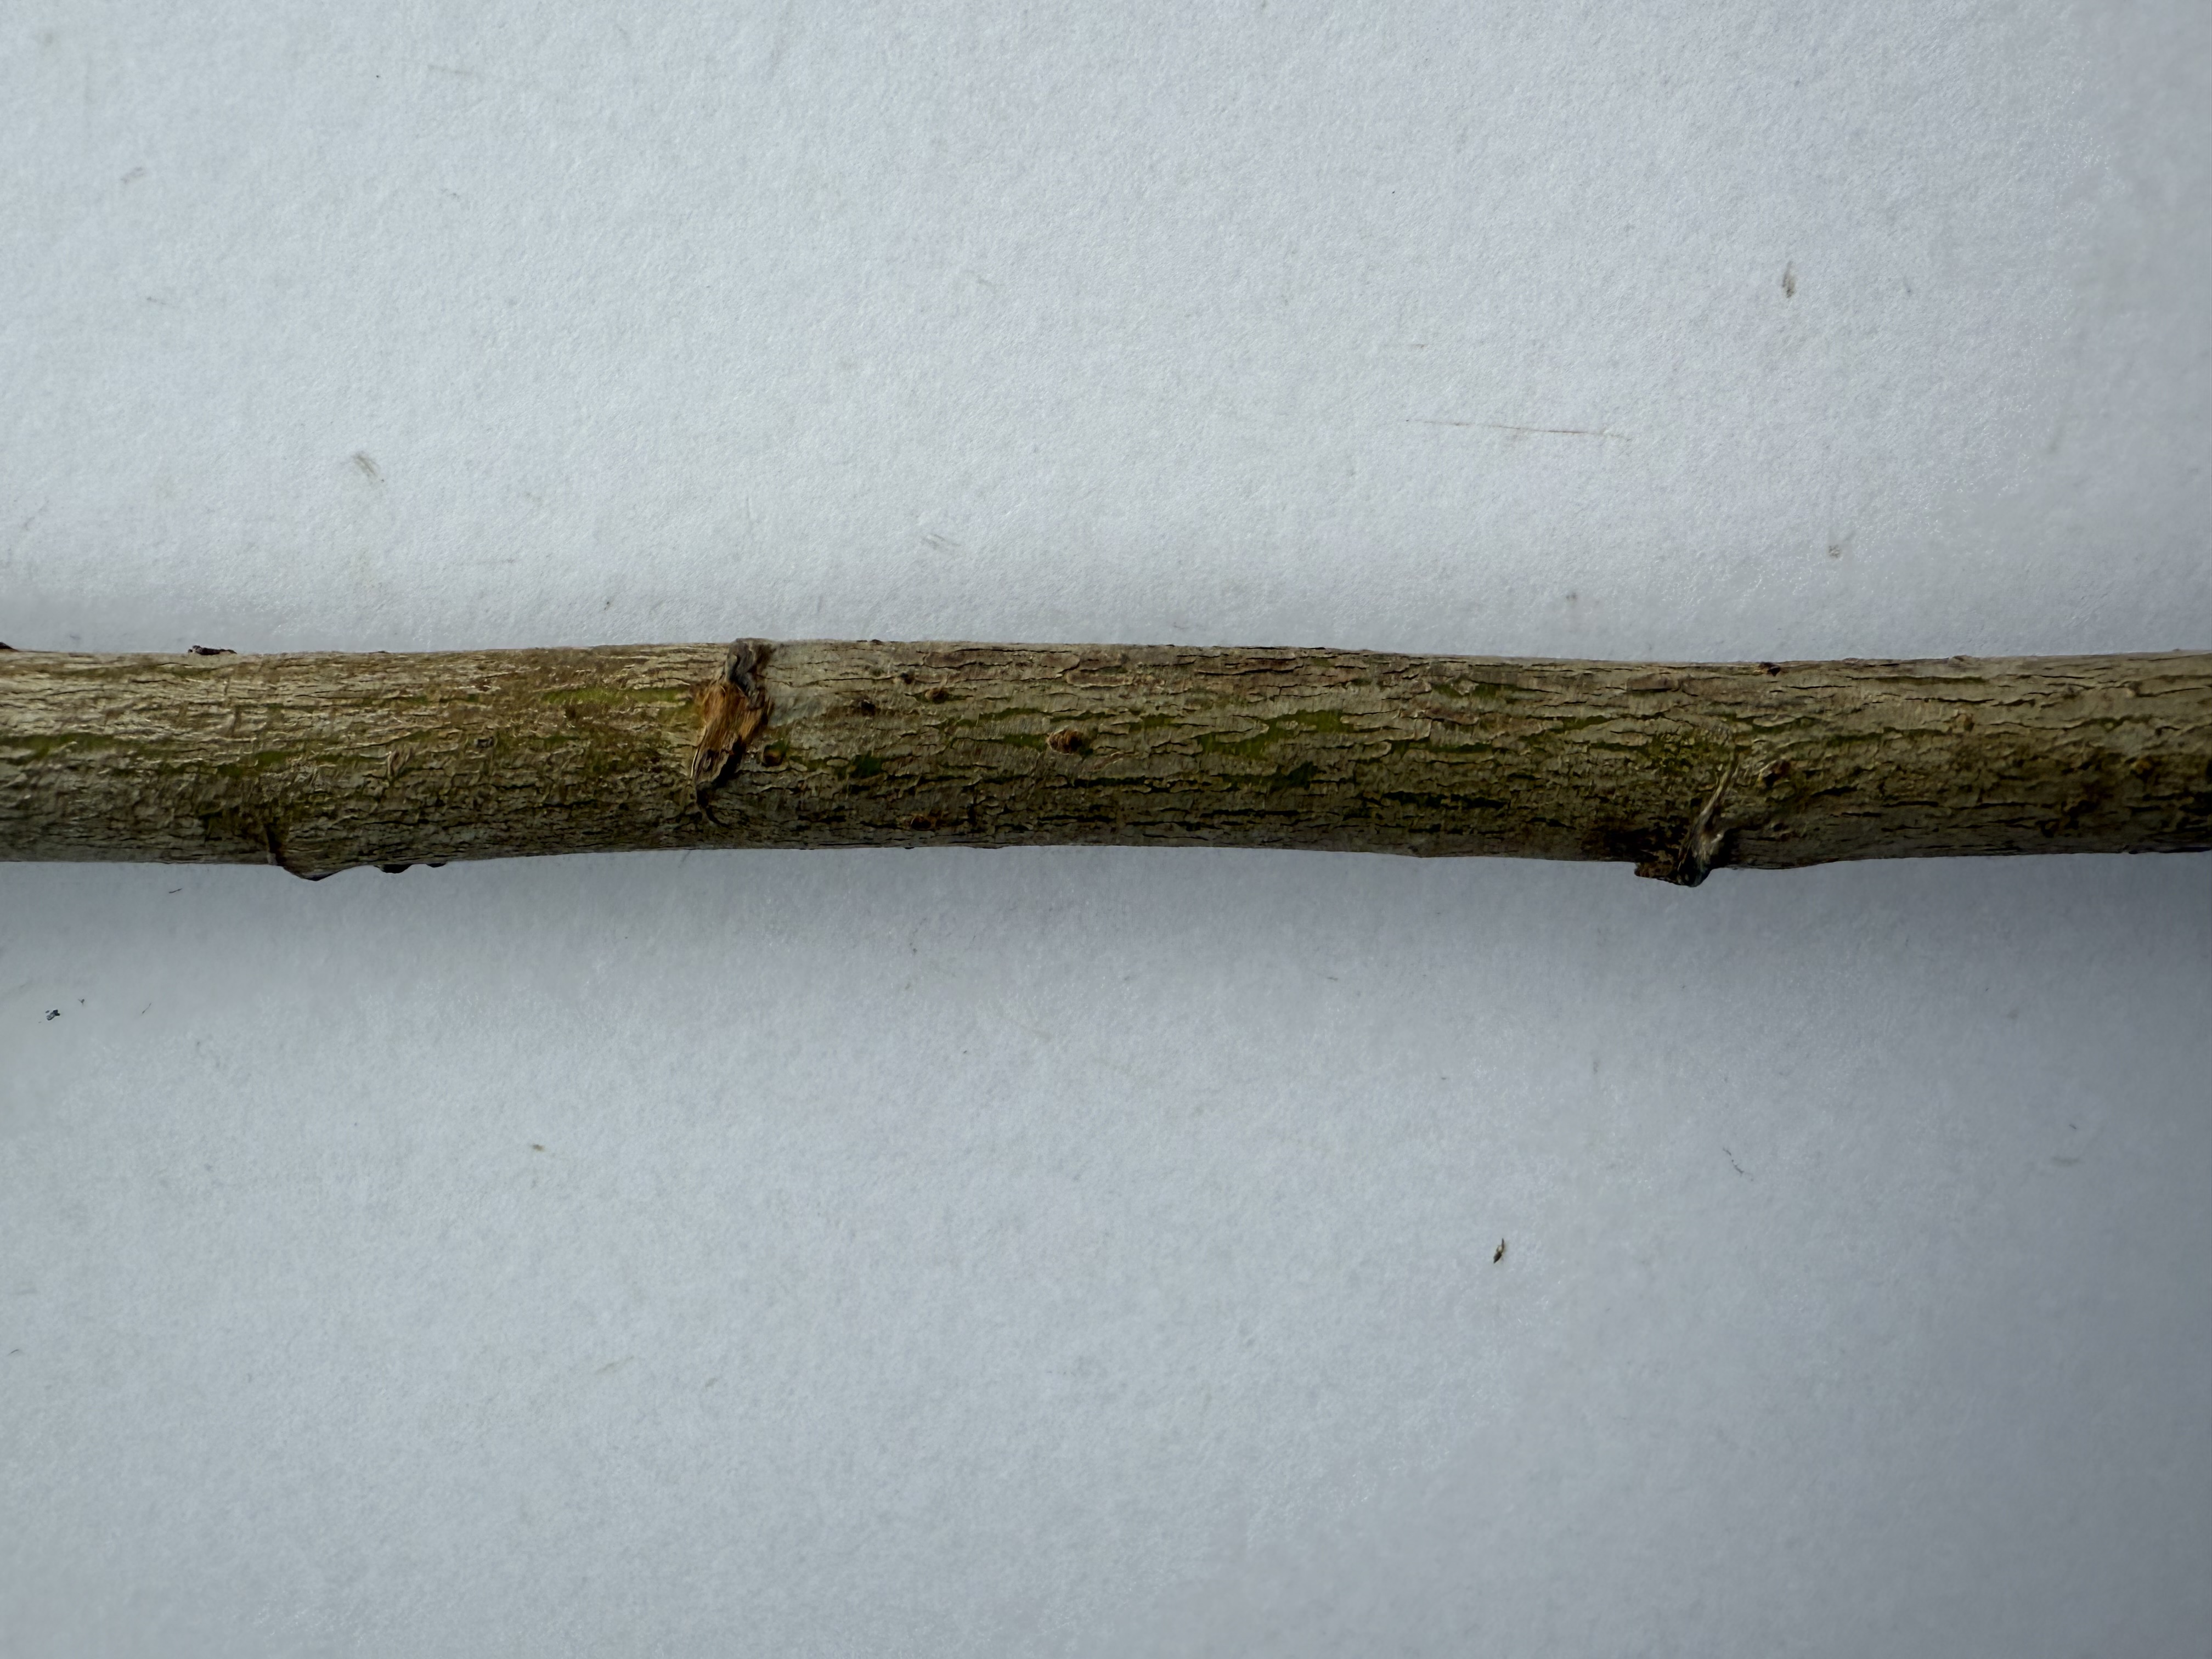
Variety: Loquat